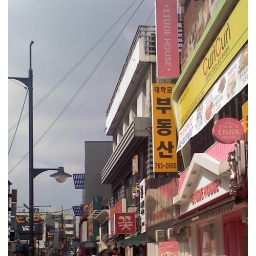
Literally no one walking this street was under